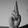
ASL letter: R